Whole genome sequencing

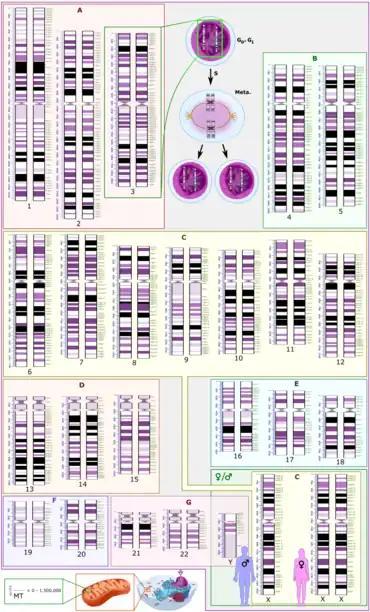
Schematic karyogram of a human, showing an overview of the human genome, with 22 homologous chromosomes, both the female (XX) and male (XY) versions of the sex chromosome (bottom right), as well as the mitochondrial genome (to scale at bottom left)

Whole genome sequencing (WGS), also known as full genome sequencing or just genome sequencing, is the process of determining the entirety of the DNA sequence of an organism's genome at a single time. This entails sequencing all of an organism's chromosomal DNA as well as DNA contained in the mitochondria and, for plants, in the chloroplast.